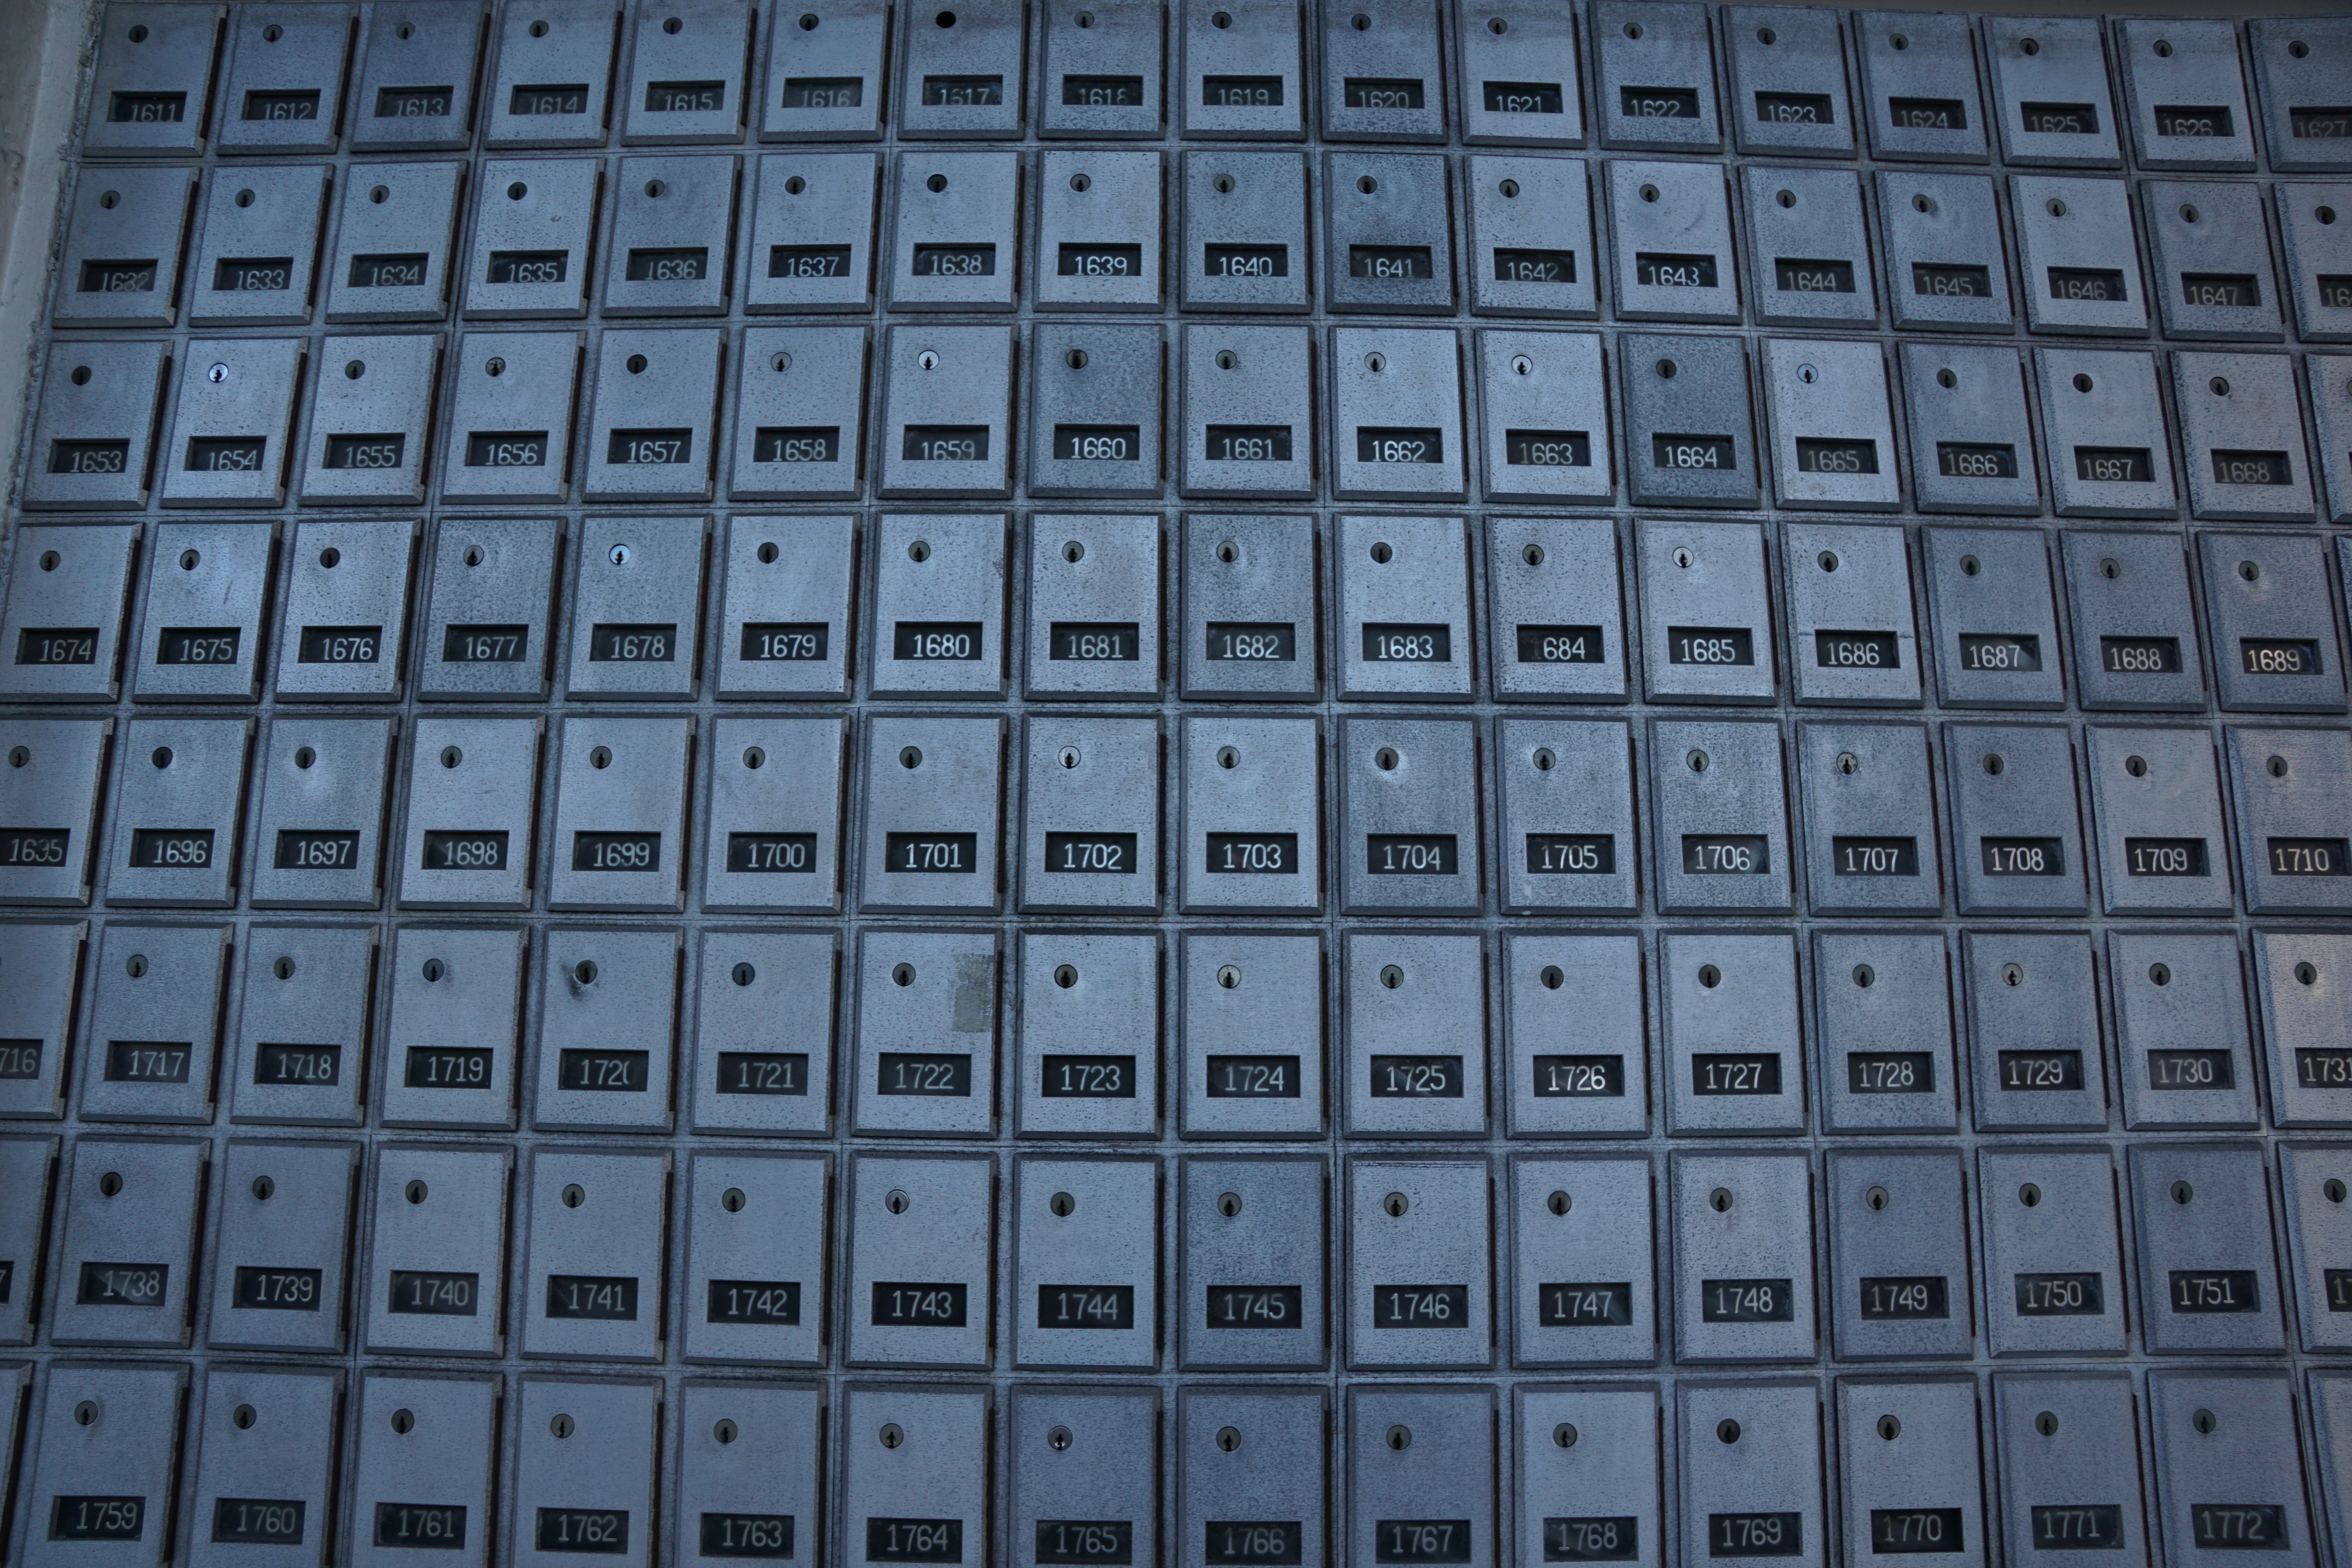
post, texture, number, wall, pattern, line, paradise, money, brick, mailbox, circle, font, bank, control, caribbean, shape, georgetown, company, oasis, tread, send, invest, panama, tax haven, cayman islands, scam